Monella (film)

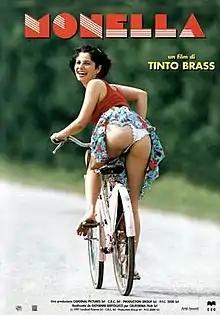
Theatrical release poster

Monella (titled Frivolous Lola in English-speaking markets) is a 1998 Italian comedy-erotic film directed by Tinto Brass.